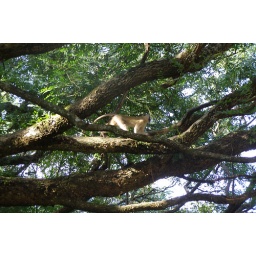
17_Vervet monkey in the backyard tree